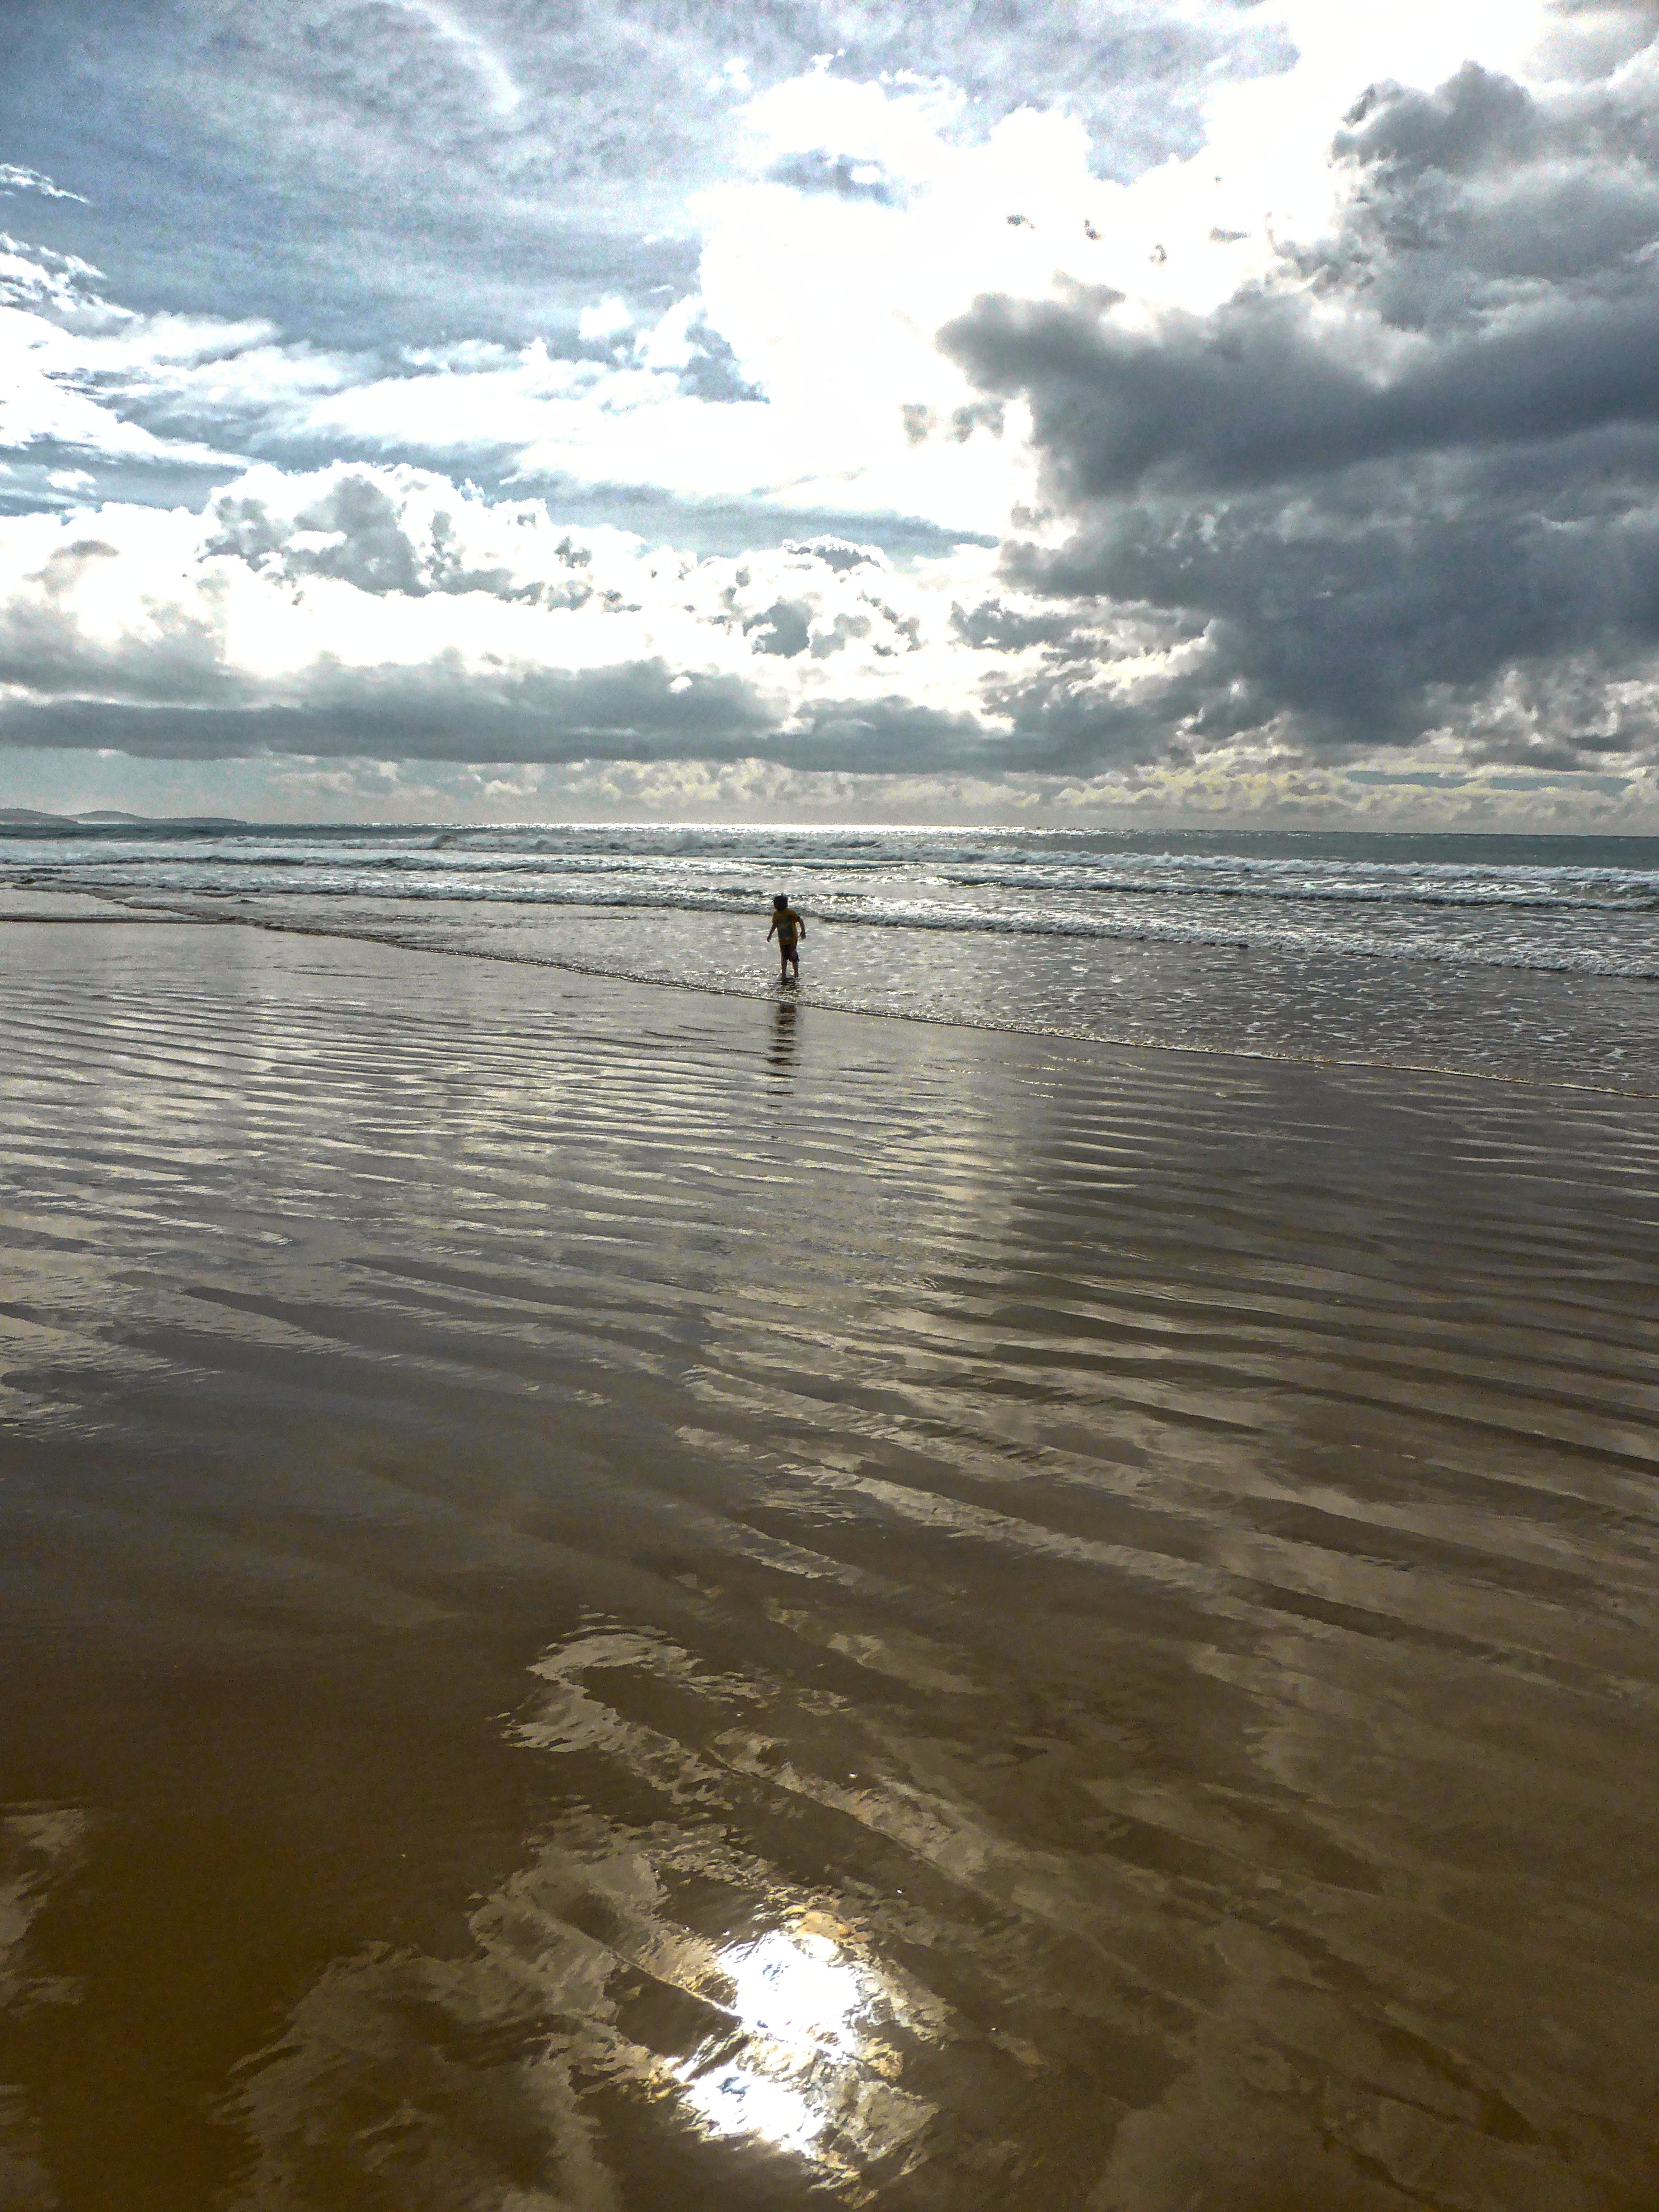
beach, landscape, sea, coast, water, nature, outdoor, sand, ocean, horizon, liquid, light, cloud, sky, sun, sunlight, shore, wave, wet, vacation, ripple, reflection, relax, tranquil, peaceful, natural, seascape, holiday, child, playing, body of water, surface, sandy, marine, beautiful, mudflat, wind wave